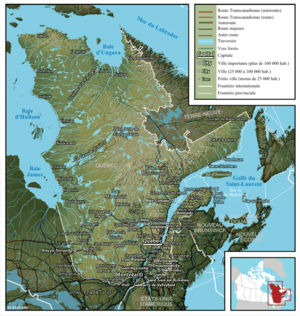
Carte du Québec